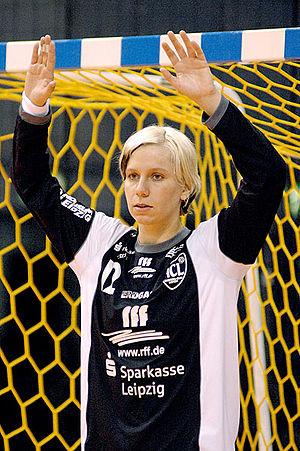
Katja Kramarczyk, née Katja Schülke le 18 mars 1984 à Francfort-sur-l'Oder, est une handballeuse internationale allemande, qui évolue au poste de gardienne.